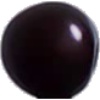
Label: cherry_wax_black